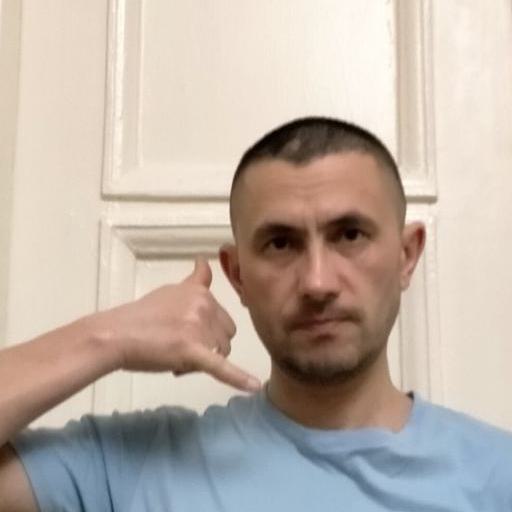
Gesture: call